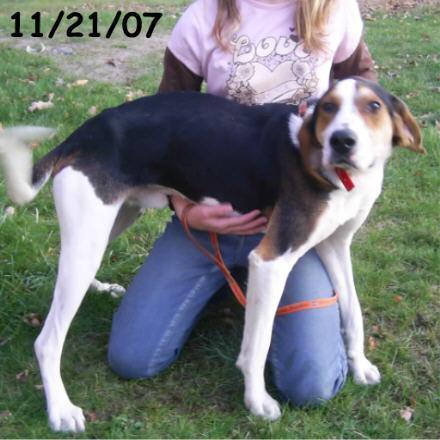
Walker_hound